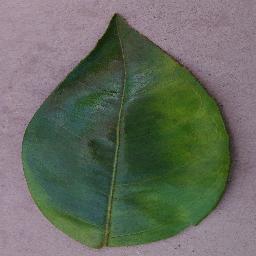
Label: Orange___Haunglongbing_(Citrus_greening)